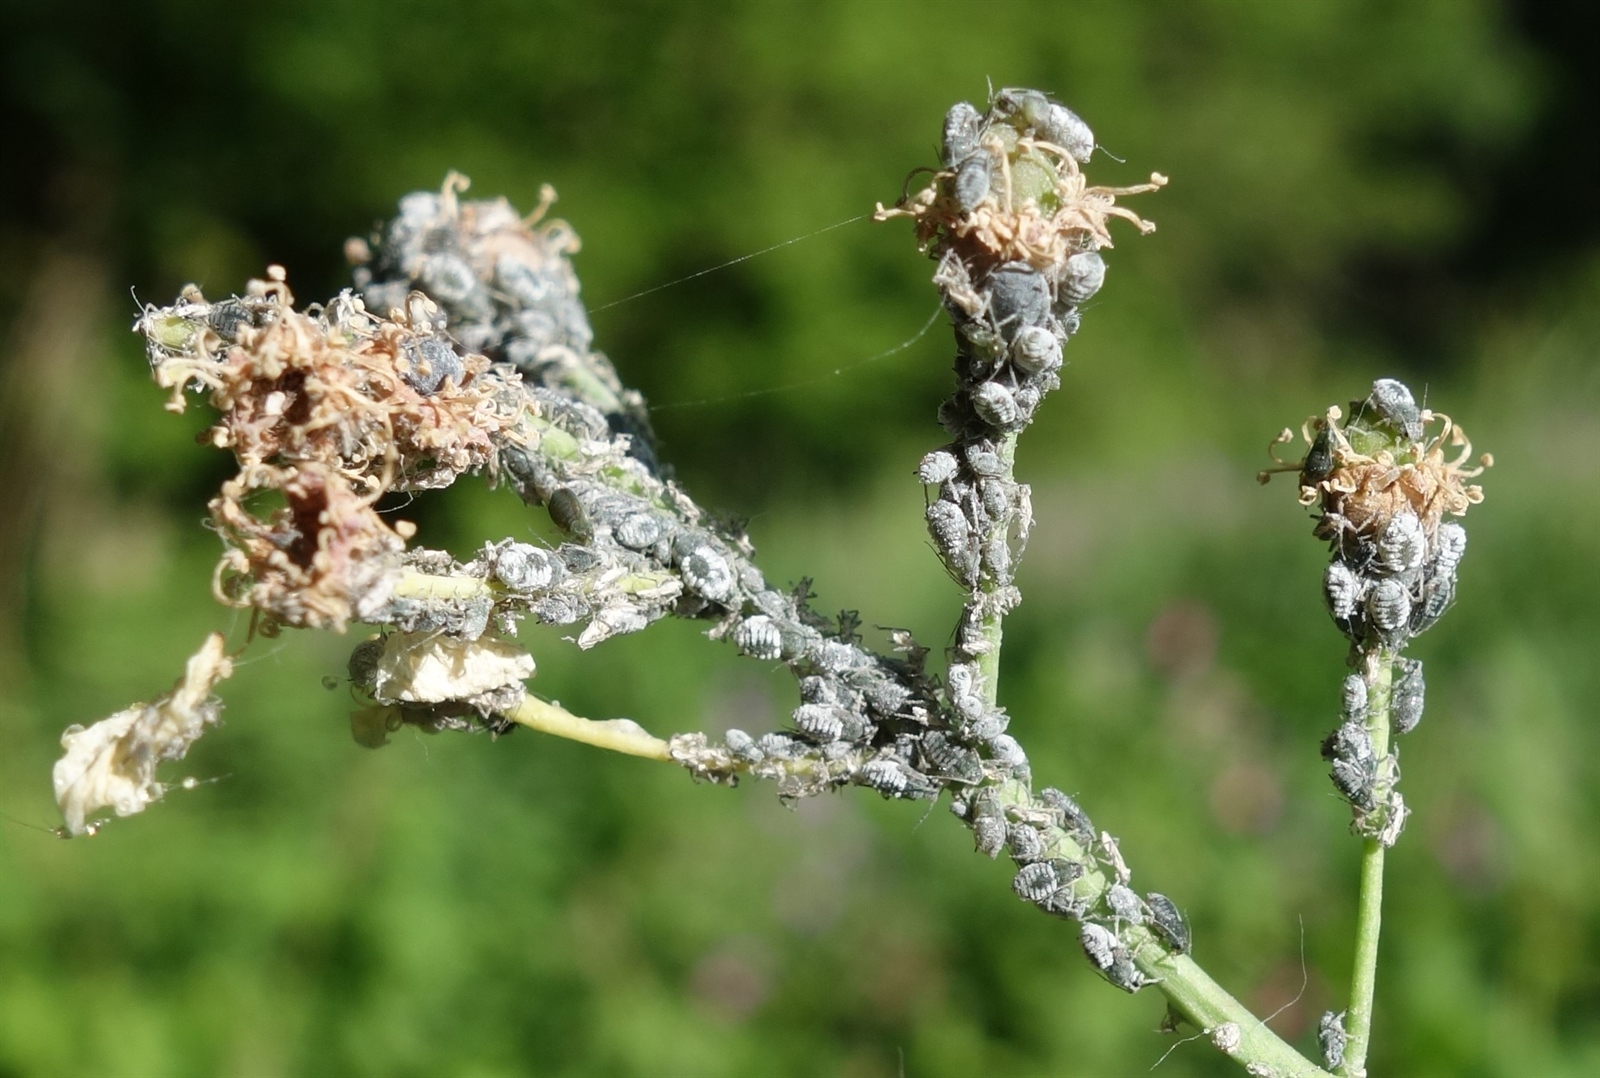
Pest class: bird_cherry_oat_aphid